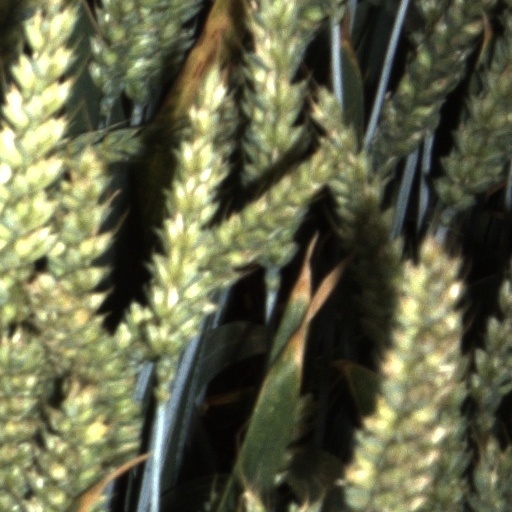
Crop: wheat